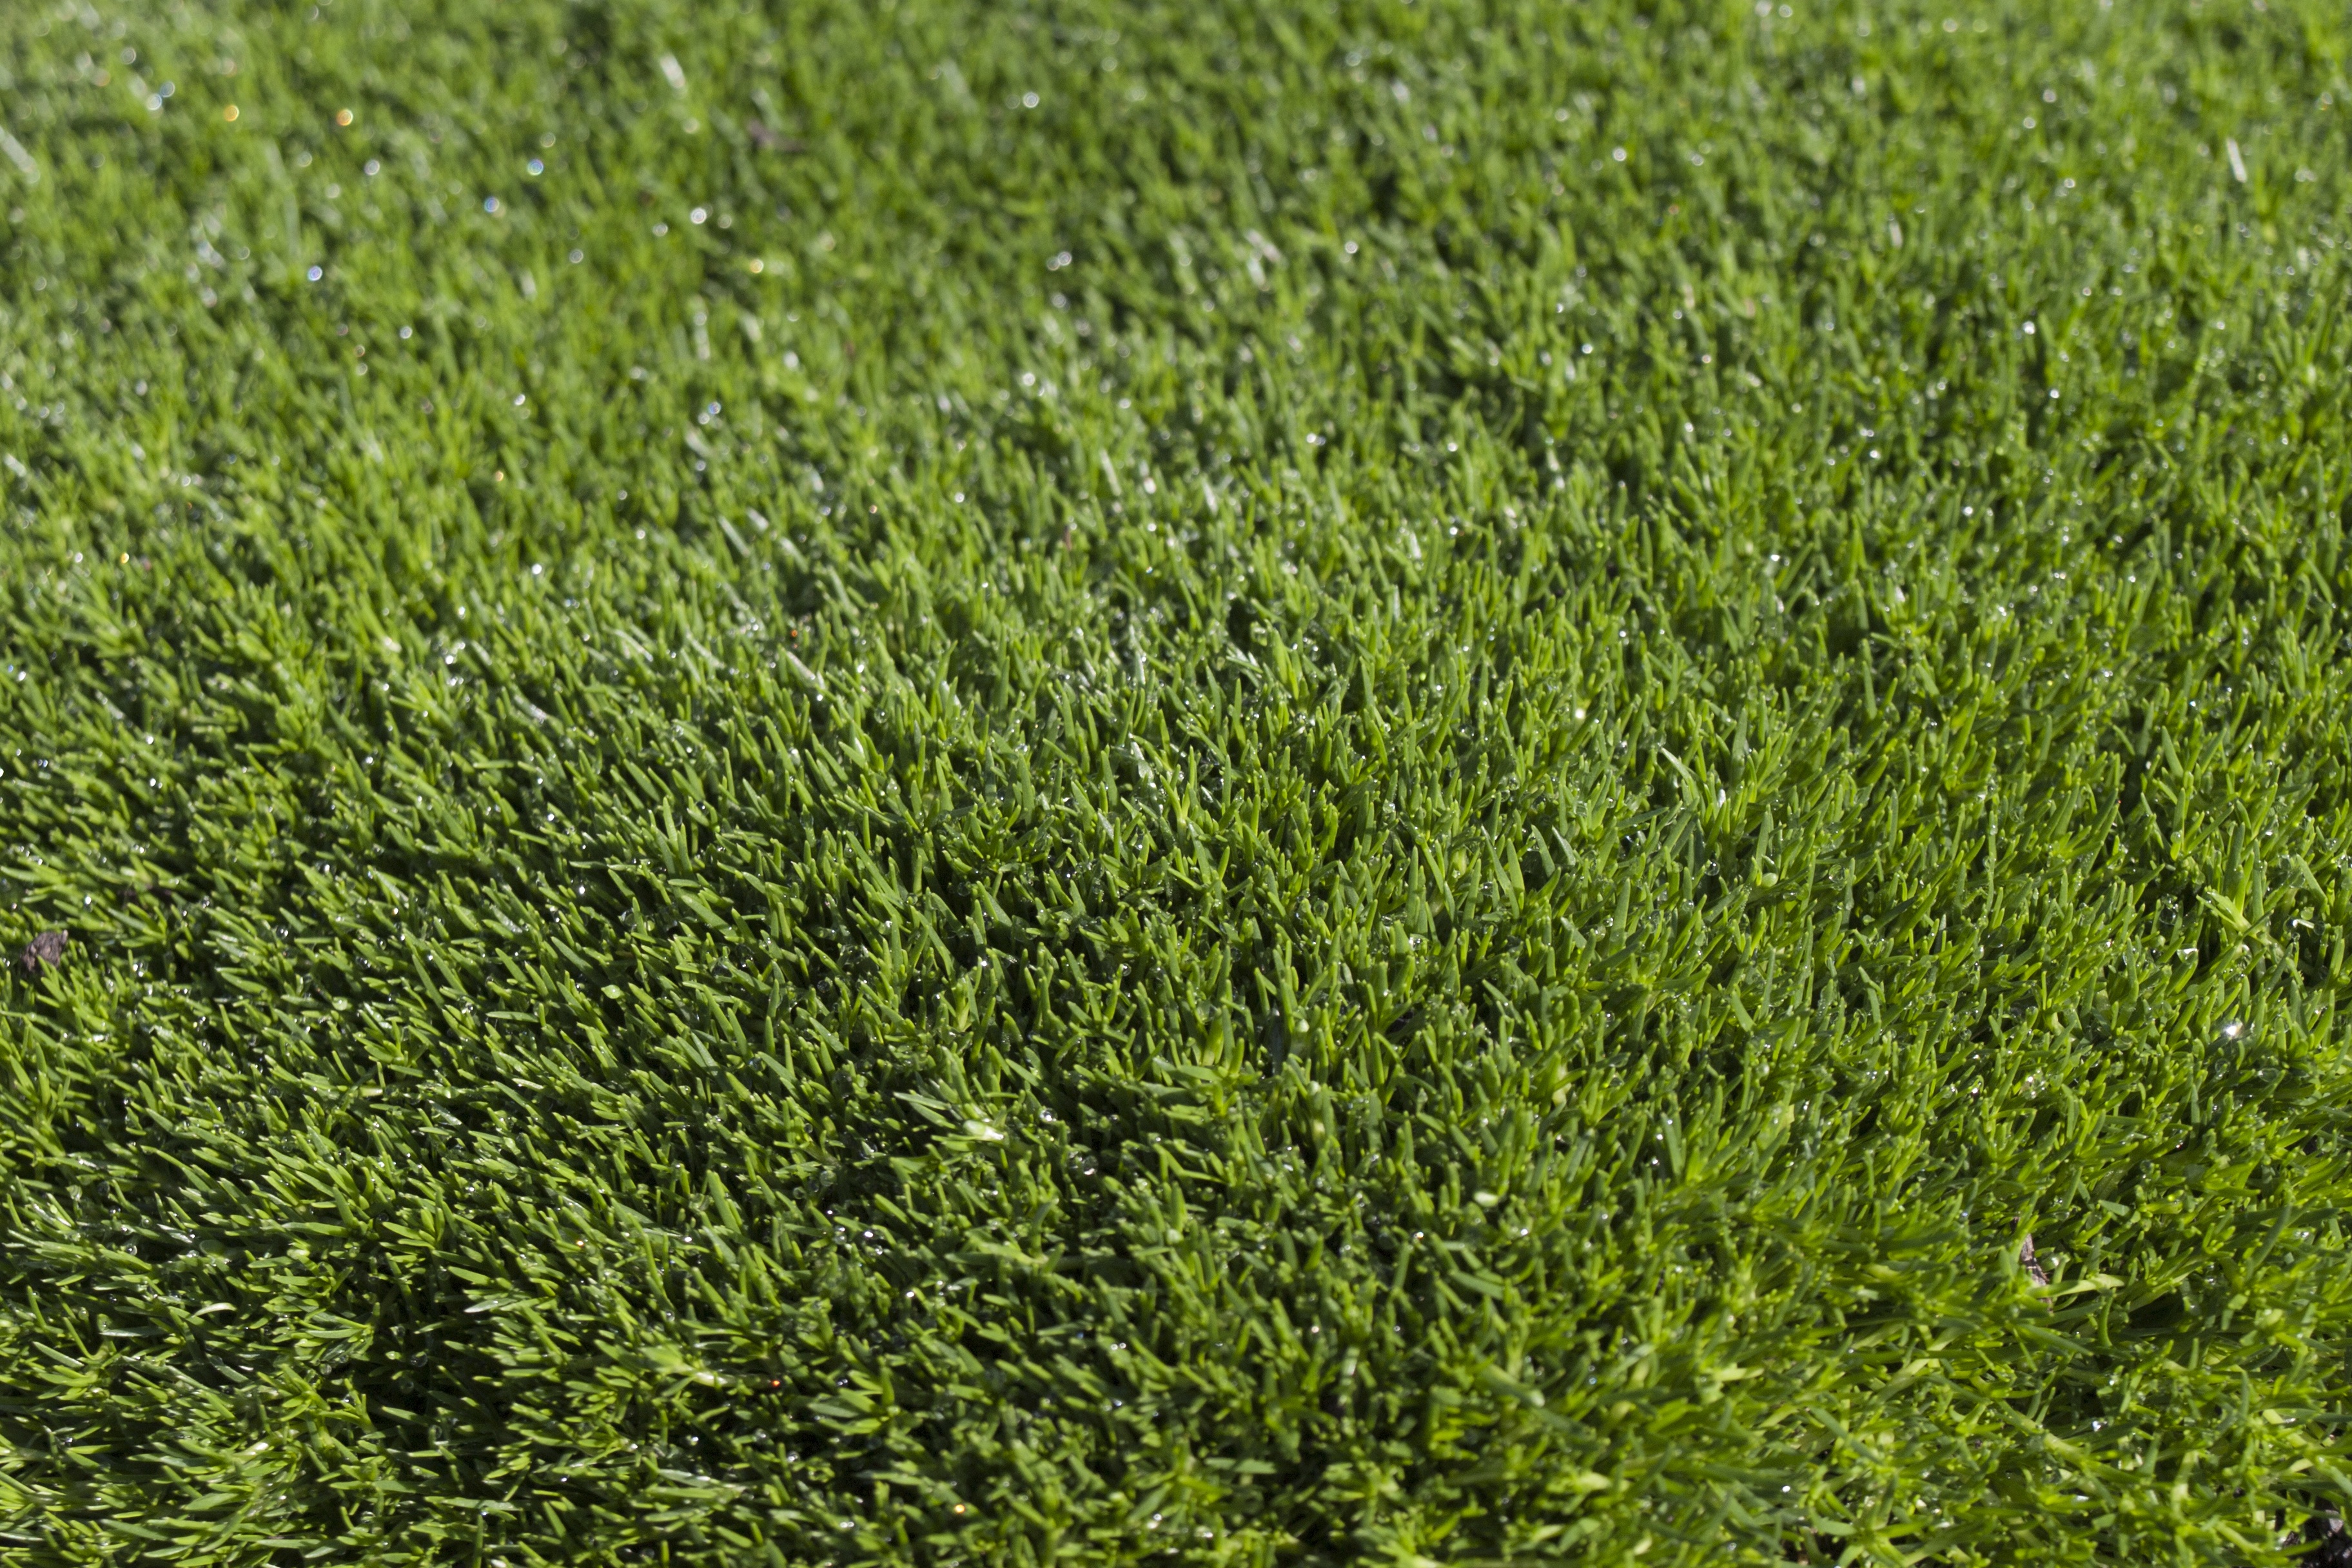
nature, grass, structure, plant, field, lawn, meadow, texture, flower, summer, spring, green, soil, garden, background, grassland, shrub, rush, flooring, meadow grass, artificial turf, grass family, land plant